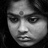
Emotion: sad